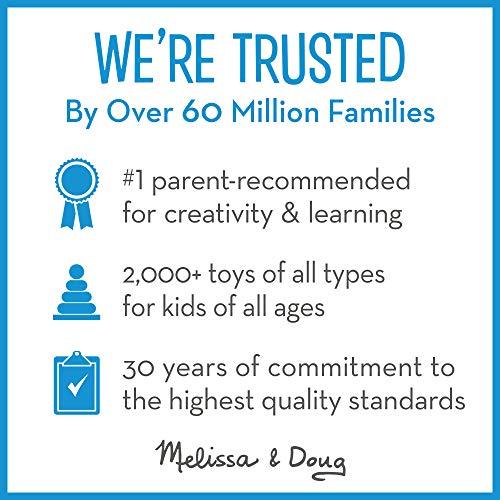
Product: Melissa & Doug Natural Play Book & Game: Mamas & Babies (10-Page Board Book, 20 Memory Match Cards, Great Gift for Girls and Boys - Best for 3, 4, and 5 Year Olds)
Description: Boxed set with 10-page Mamas and Babies board book and memory match game cards.
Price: $9.99
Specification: ProductDimensions:5.8x2.1x6.8inches|ItemWeight:12.8ounces|ShippingWeight:12.8ounces(Viewshippingratesandpolicies)|ASIN:1950013618